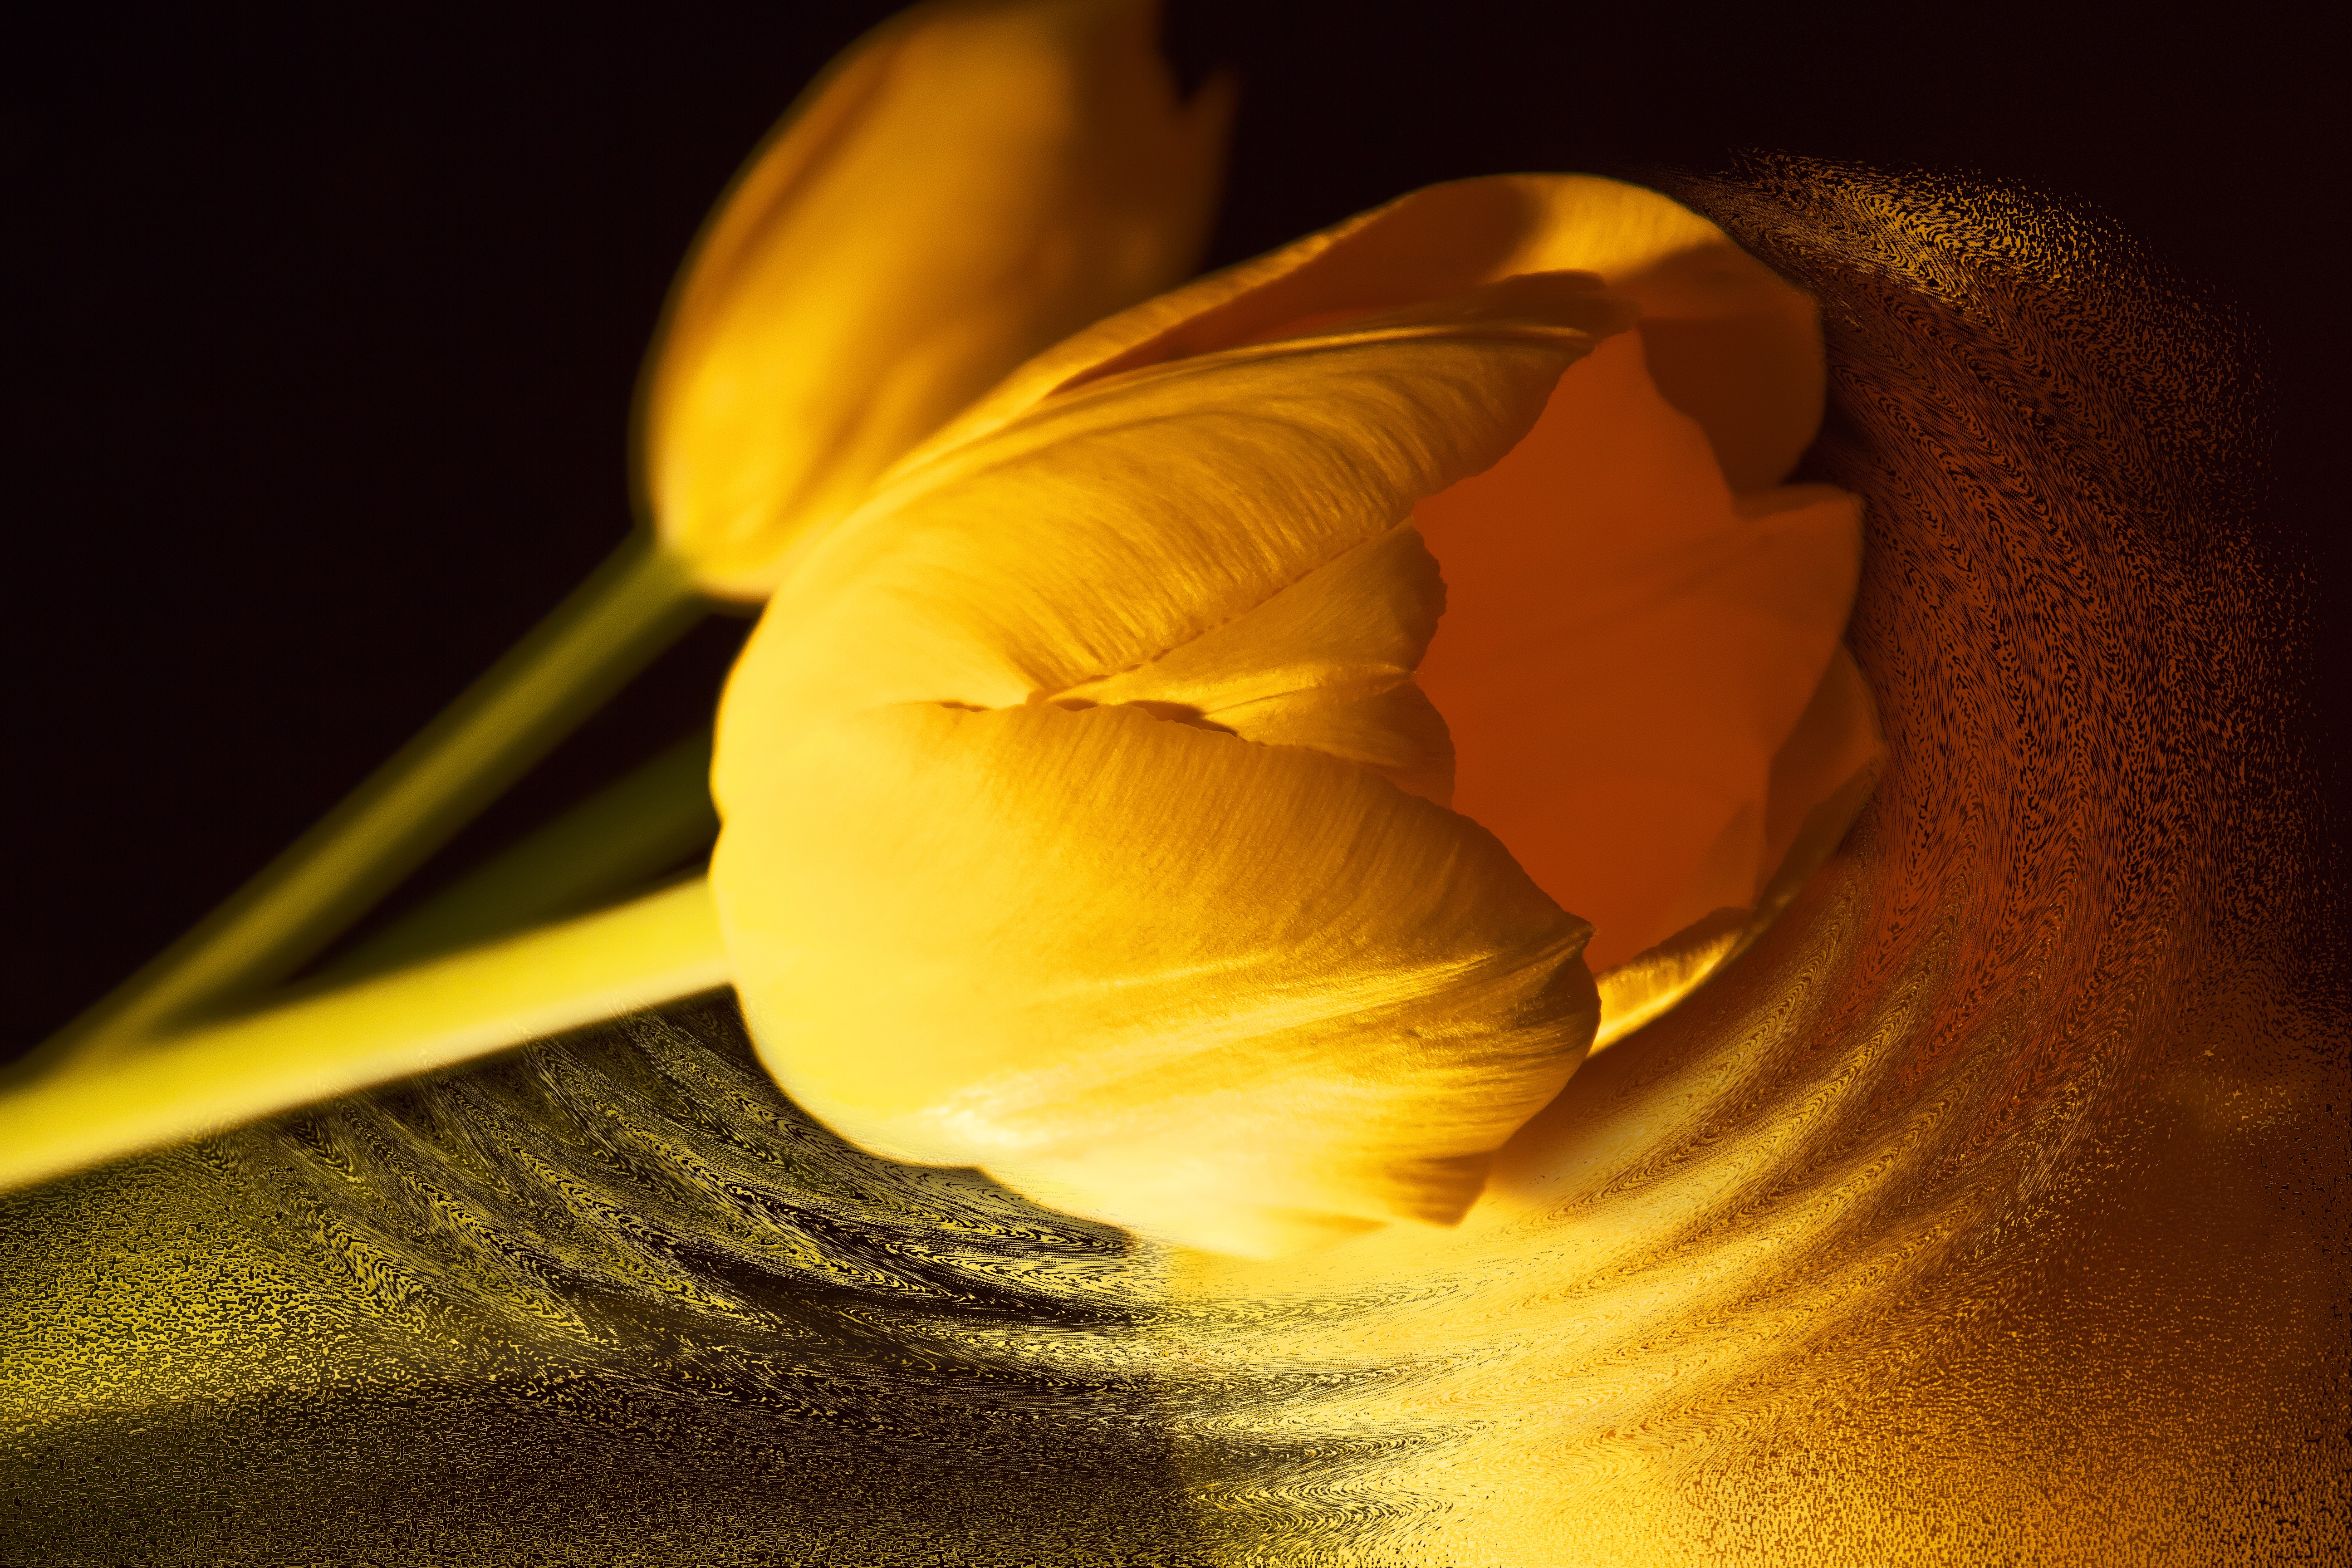
nature, light, plant, photography, sunlight, leaf, flower, petal, bloom, tulip, spring, color, macro, yellow, garden, decor, flora, flowers, close up, eye, mood, macro photography, flowering plant, schnittblume, screen background, flower bracts, still life photography, plant stem, land plant